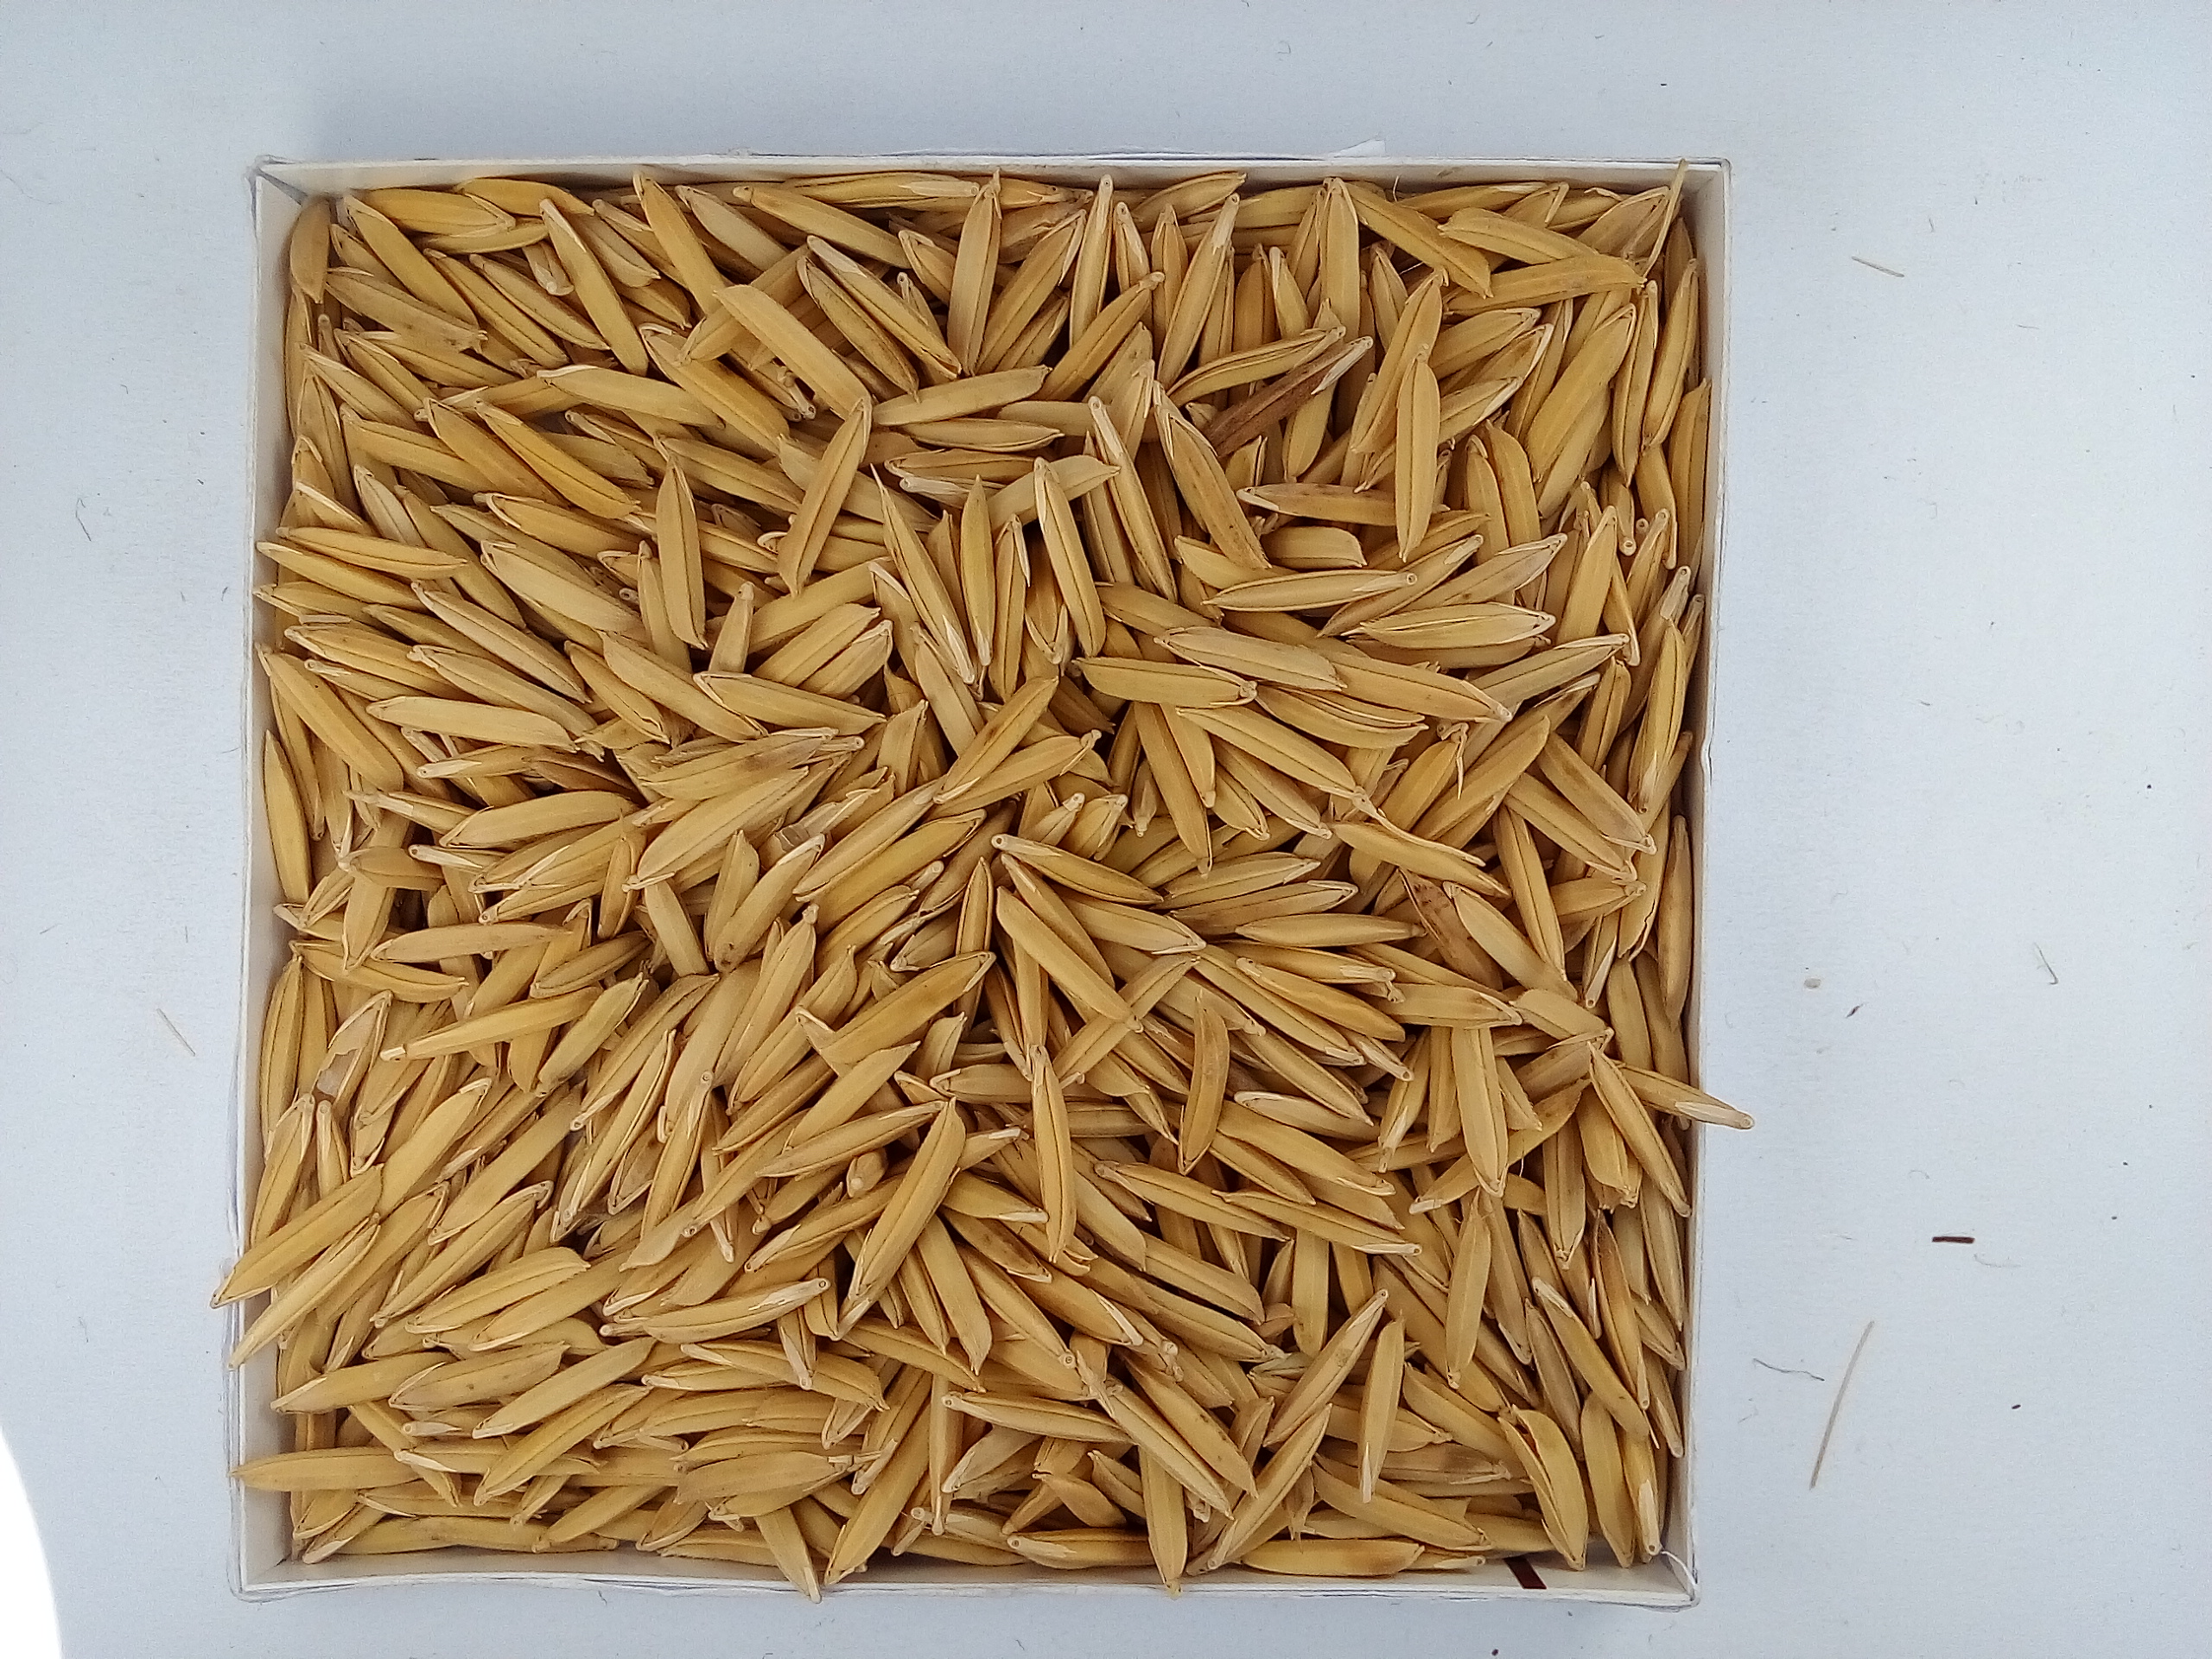
Rice seed variety: Unknown